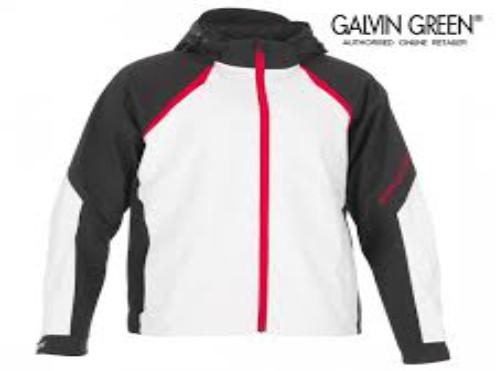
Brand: Galvin Green
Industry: Clothes